Tiësto

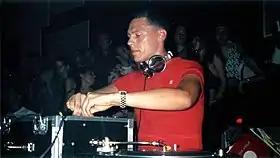
Tiësto at Columbiahalle in Berlin, 2003

On 27 February, Tiësto was awarded a Zilveren ('Silver') Harp music award. The same year he also received a Lucky Strike Dance Award in the category Best DJ Trance/Progressive. In August he became part of Moby's Area2 Tour. For eighteen days he travelled through the United States with artists such as Moby himself, but also David Bowie and Busta Rhymes. In January 2003, Tiësto received the annual Dutch Popprijs ('Pop Award') during the Noorderslag festival. After touring with Moby, Tiësto remixed two songs from him, "We Are All Made of Stars" and "Extreme Ways" in the same year, having "We Are All Made of Stars" reach No. 13 in the Hot Dance Club Play. In 2002 he released his first "In Search of Sunrise" mix to feature a place on its name, "In Search of Sunrise 3: Panama". On 28 March 2003; Tiësto, Dieselboy, Bad Boy Bill, and Noel Sanger joined the PlayStation 2 Dual Play tour. Tiësto and Noel's appearance began on 13 April and ended on 6 June.